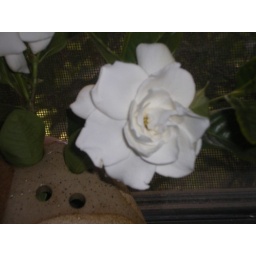
Gardenia in black and white